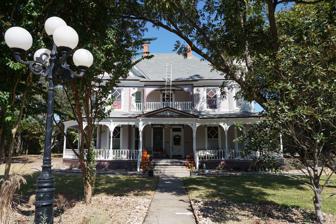
Building: Carpenter House (Plano, Texas)
Country: United States of America
Year built: 1898
The Carpenter House in 2015 The Carpenter House , 1211 East 16th Street, Plano , Collin County, Texas , is a Victorian home built in 1898 for Col. Henry C. Overaker and his new bride. Three years in completion, the house was set in the middle of a former cotton field which was part of the colonel's many land holdings. Gibson Edgar Carpenter , a gentleman farmer, lawyer, and judge, purchased the house in the early 1920s to ensure his children would receive the best education in the Plano school system. Carpenter Middle School , named for Carpenter’s father Robert Washington Carpenter, is located on land formerly owned by the family.  A video history of the house in its current state is accessible at this referenced link. The house is notable for its unique architecture, its rare survival into the 21st Century as an intact homeplace, and its association with a family noted for its civic service to the local community. References